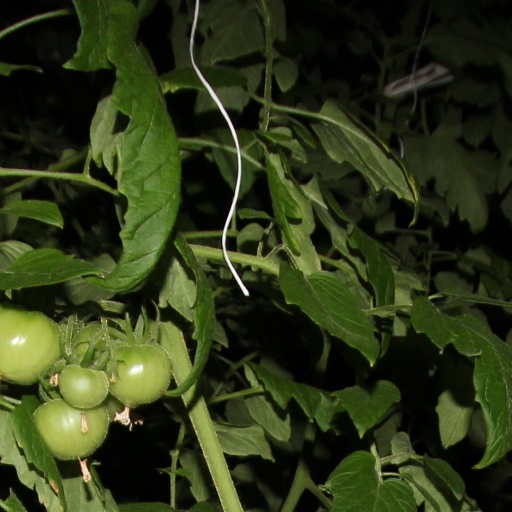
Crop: tomato